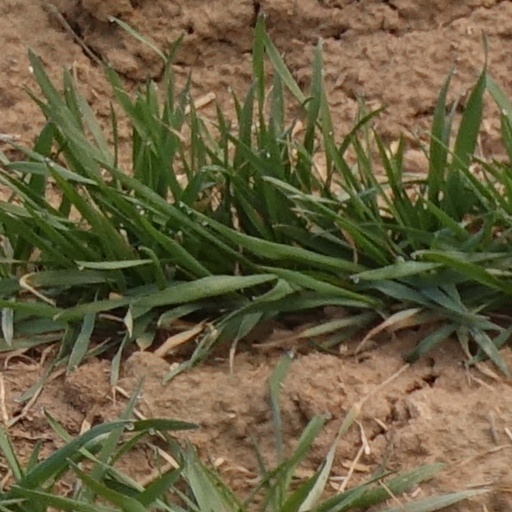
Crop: wheat